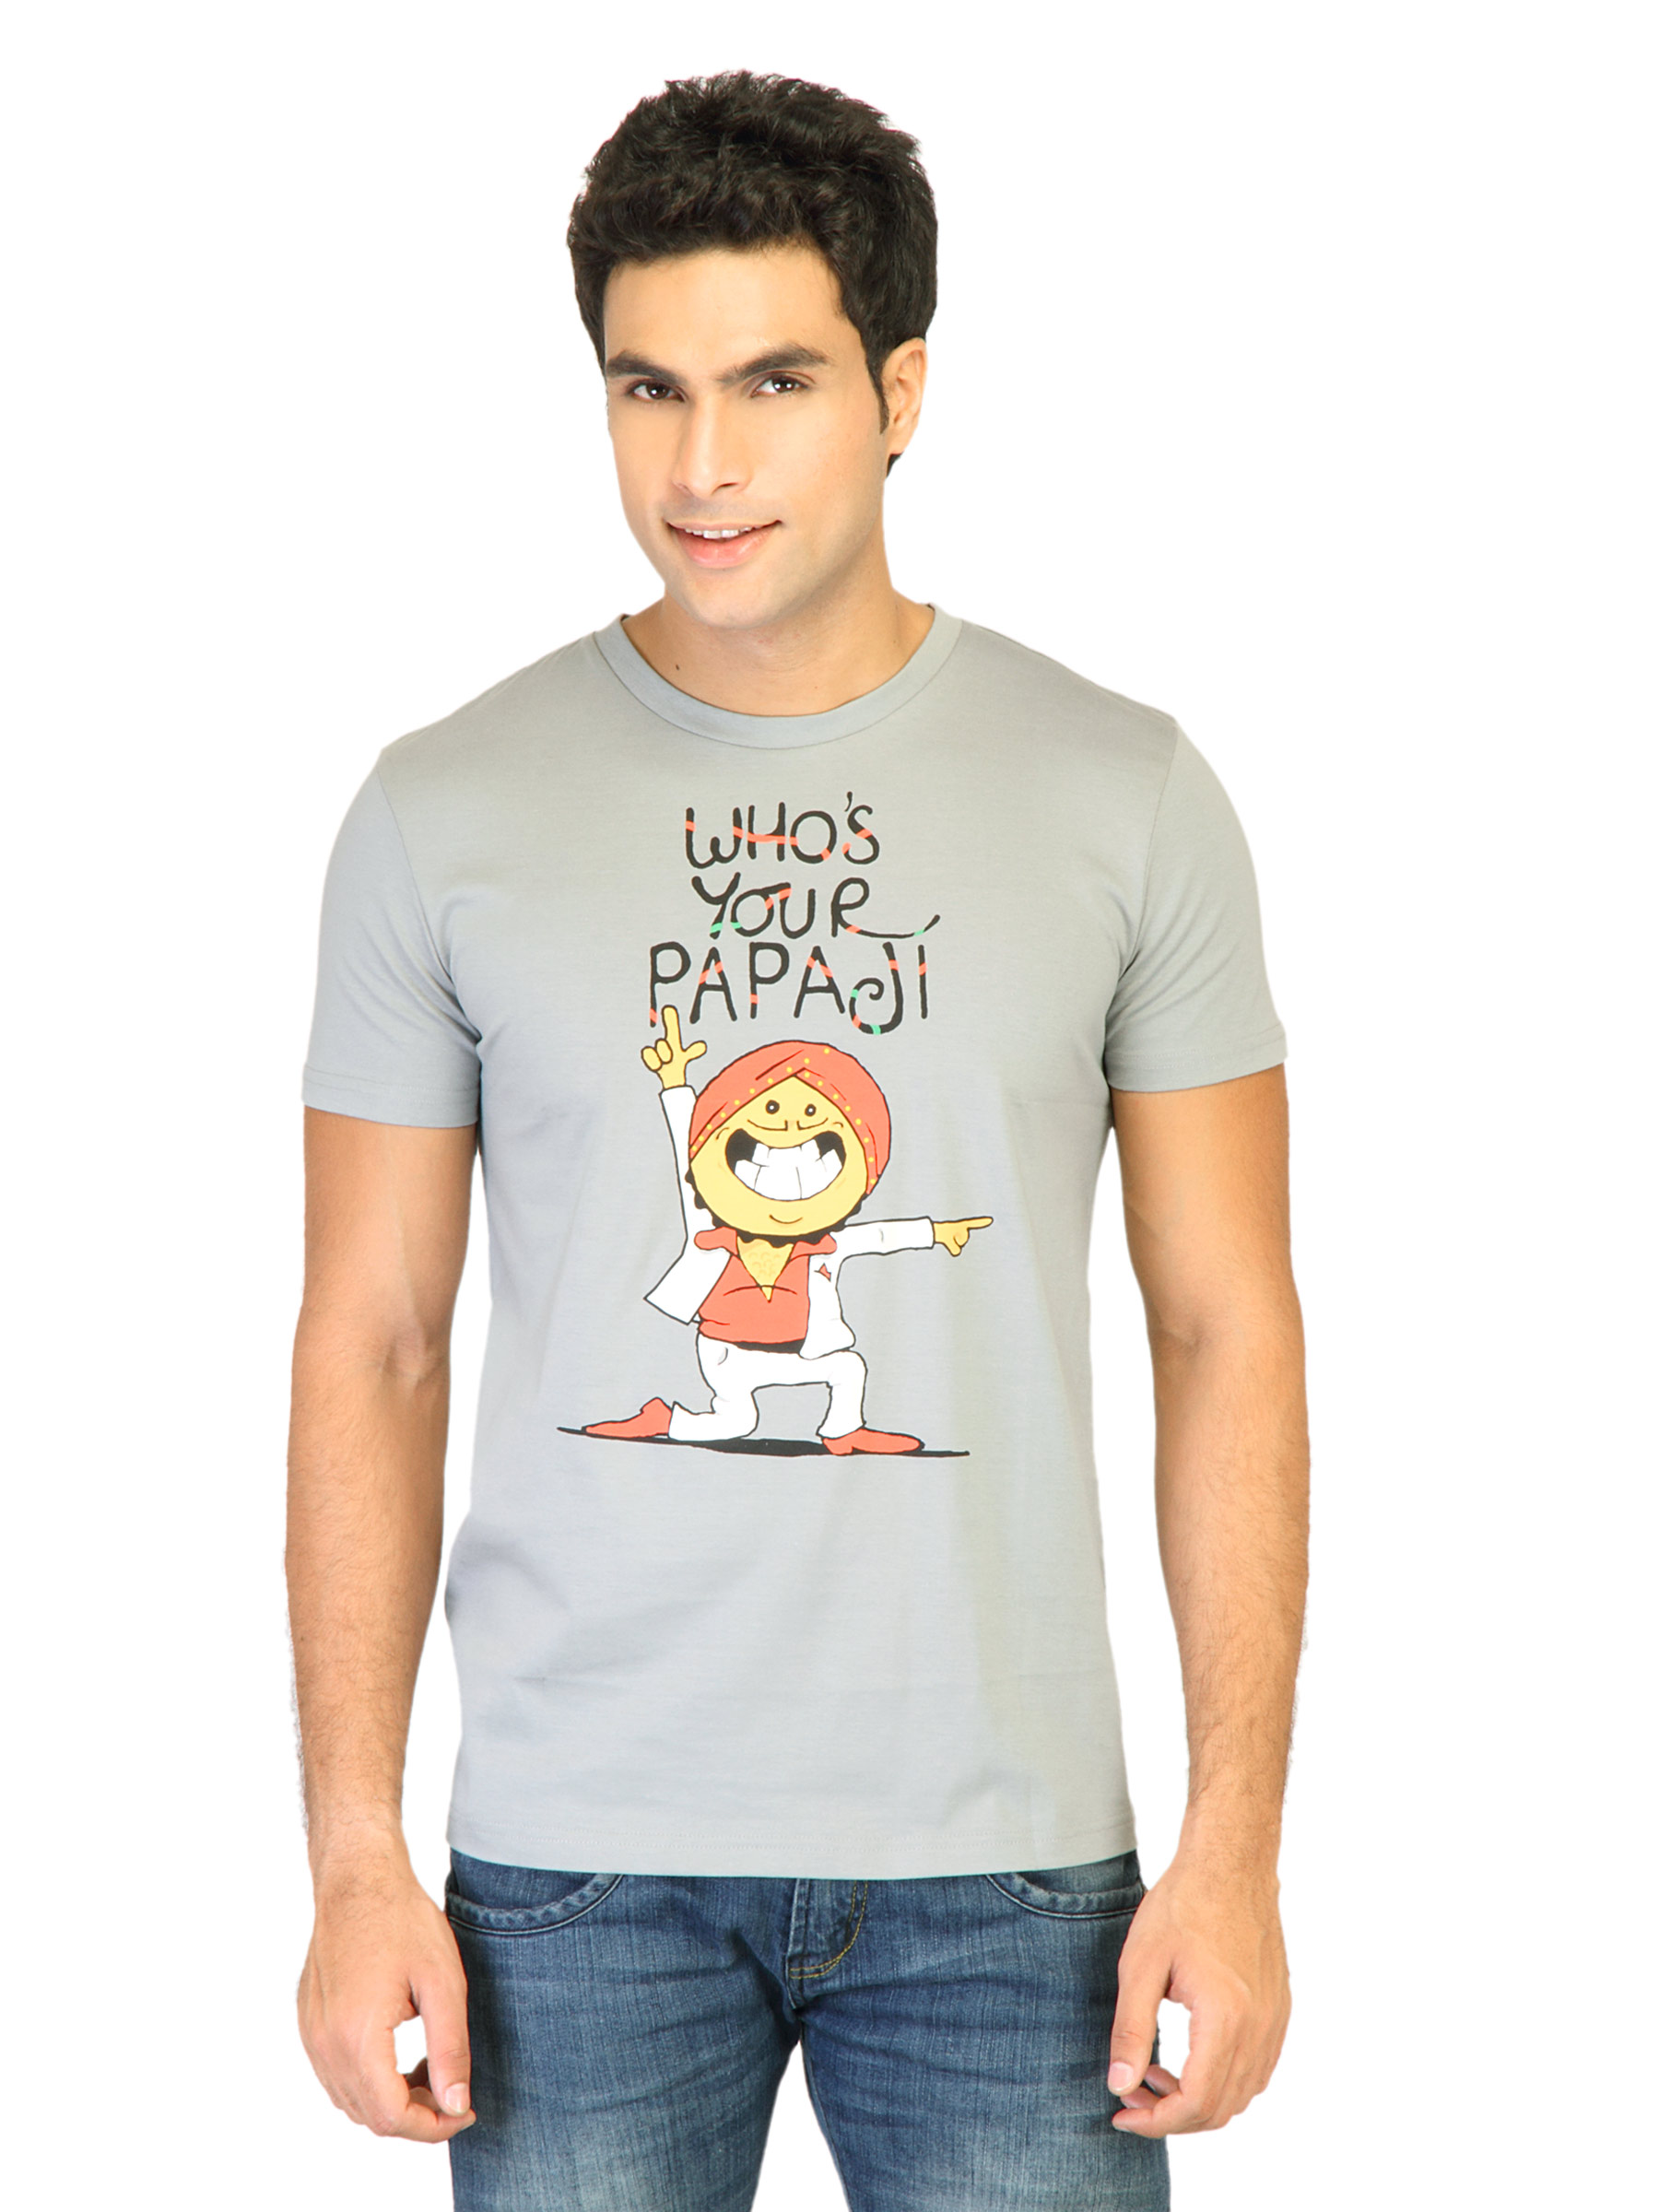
Chimp Men Who's your papaji Grey Tshirts
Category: Apparel / Topwear / Tshirts
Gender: Men
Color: Grey
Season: Fall 2011
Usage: Casual